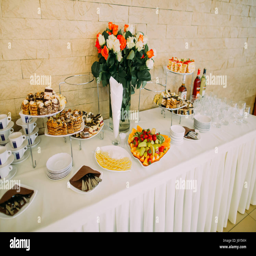
the side view of the wedding table covered with fruit , cakes , beverages and decorated with roses